ELOM-080

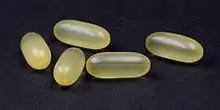
ELOM-080 capsules

ELOM-080 is used to break up mucus and to facilitate sputum expectoration in cases of acute and chronic bronchitis as well as to break up mucus in cases of inflammations of the nasal sinuses (sinusitis). The active ingredient is administered in the form of enteric soft gelatine capsules, which, if used properly, first release the special distillate of essential oils in the small intestine.